Philippine Civic Action Group

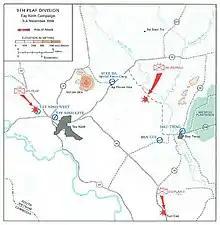
Operation Attleboro 3–4 November 1966

On February 2, 1966, South Vietnam reiterated their request for engineering troops to help in the reconstruction efforts in the midst of the war. Pres. Ferdinand Marcos requested from the Congress to appropriate funds for a 2nd contingent, and Republic Act 6446 was passed and signed on July 14, 1966, with an authorized budget of PhP 35 million. Johnson on the other hand pressed Marcos to send more, but Marcos was more concerned in presenting himself as an Asian leader that was out to help in bringing peace in Vietnam than fight. The other excuse is the limited budget allocated for the PHILCAG contingent. Johnson agreed to equip 3 engineering battalions, provide 2 anti-smuggling vessels for the Philippine Navy, and cover the allowances of the Filipino contingent.